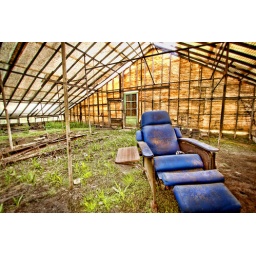
Best seat in the house